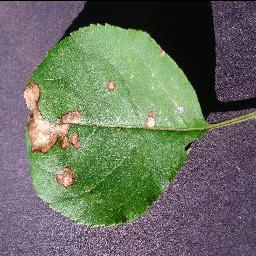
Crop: apple
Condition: black_rot